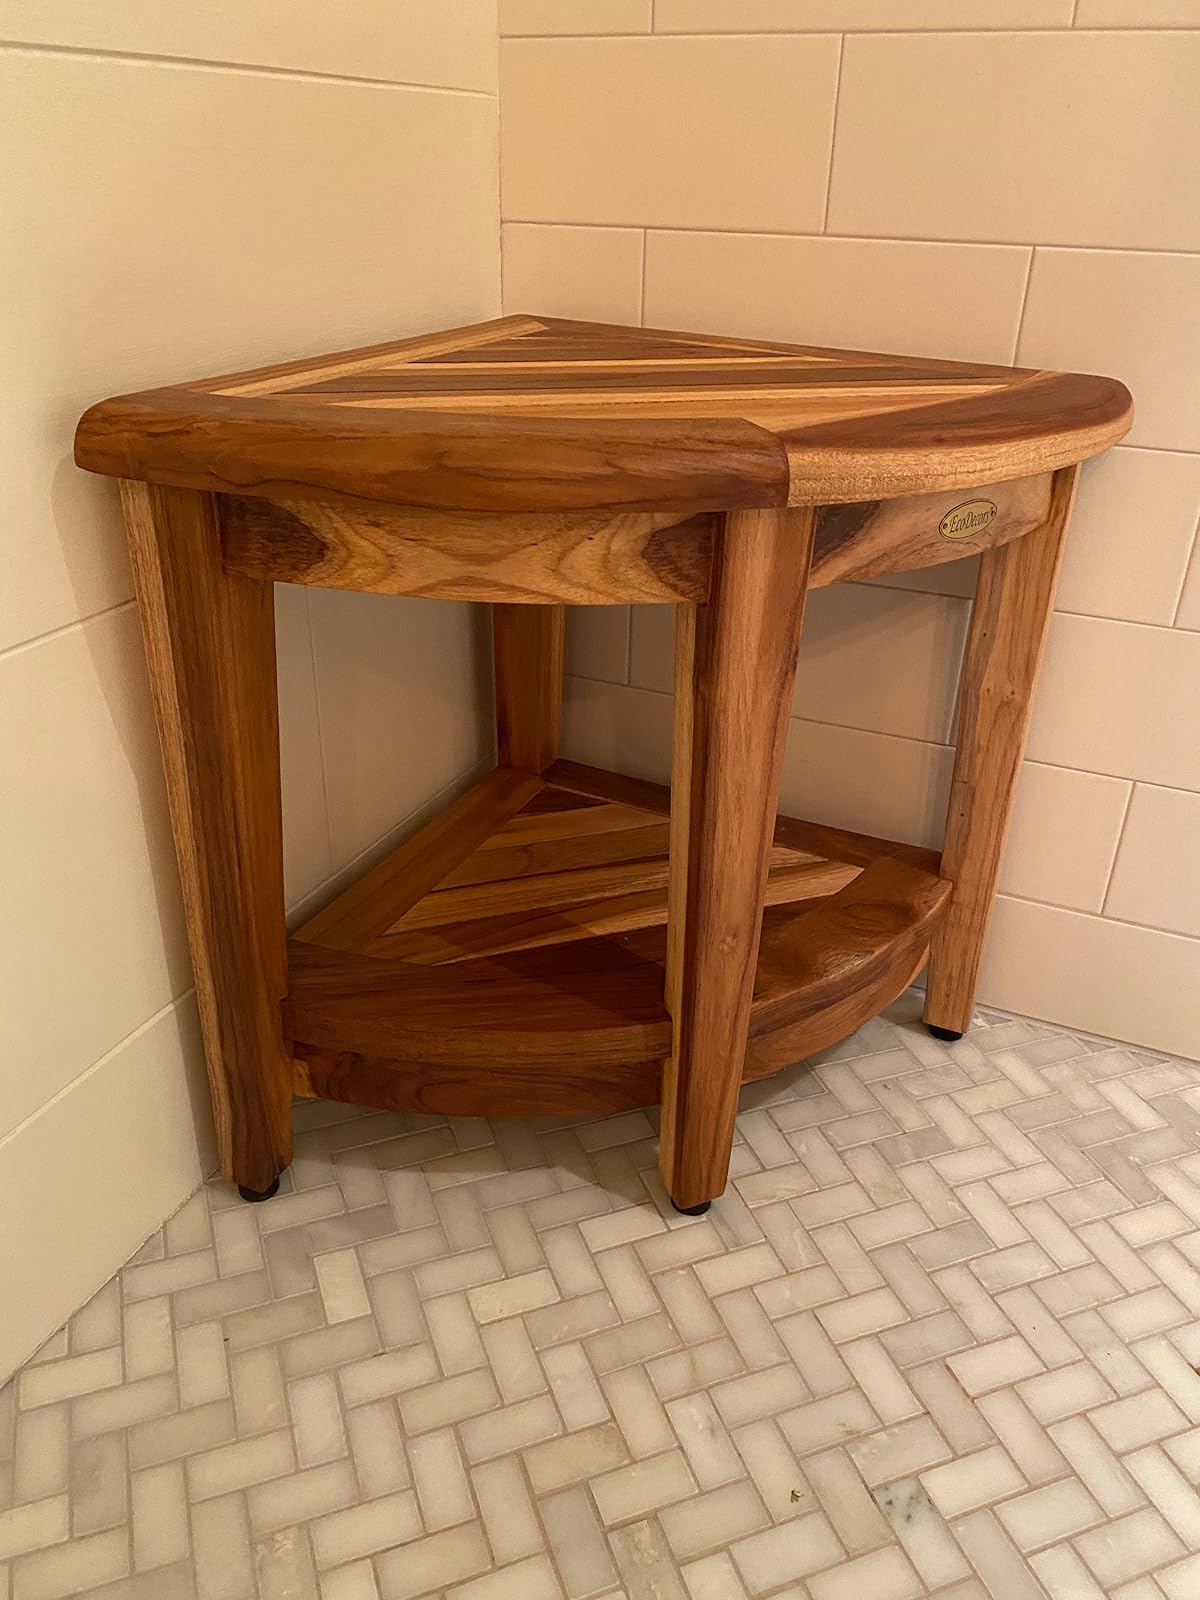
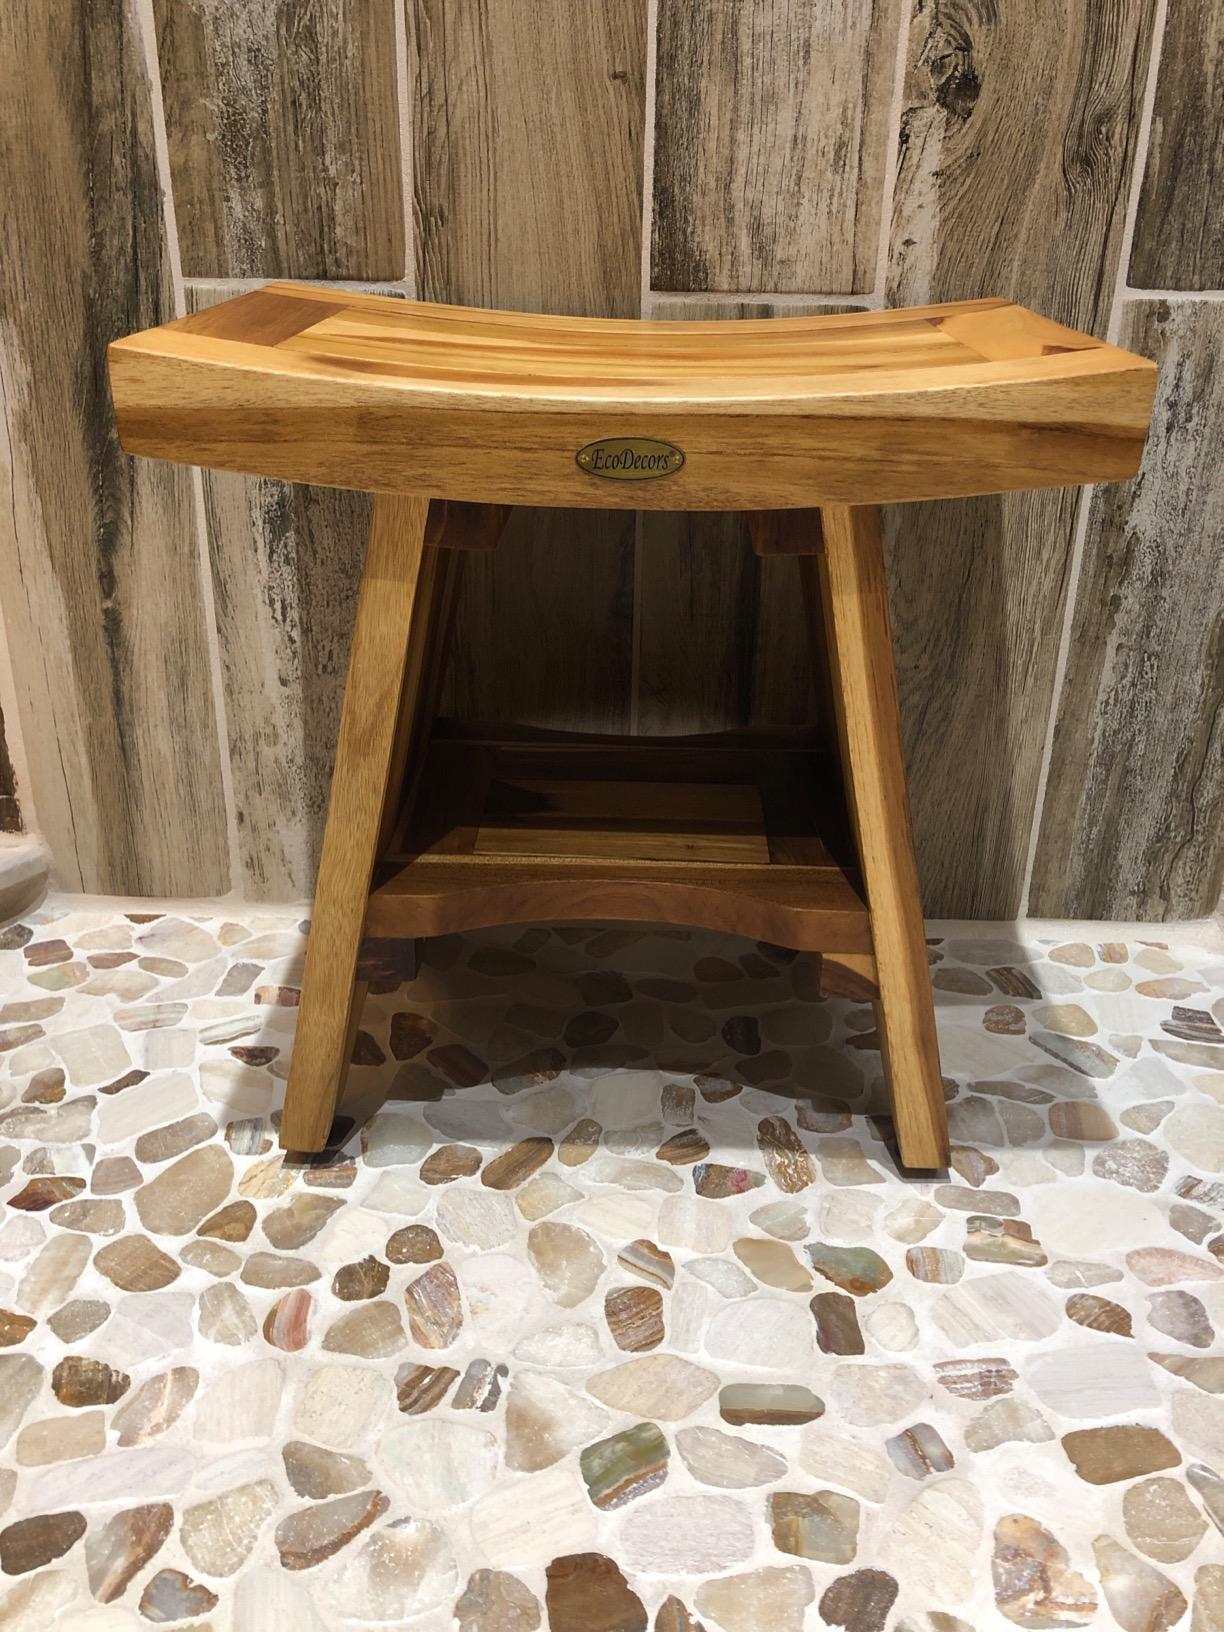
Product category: stool
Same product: no